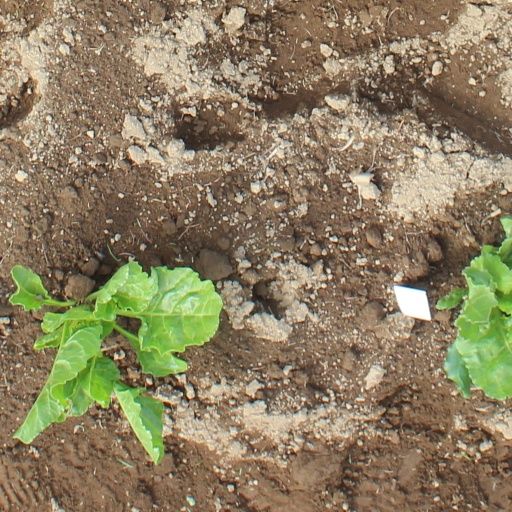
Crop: sugar beet